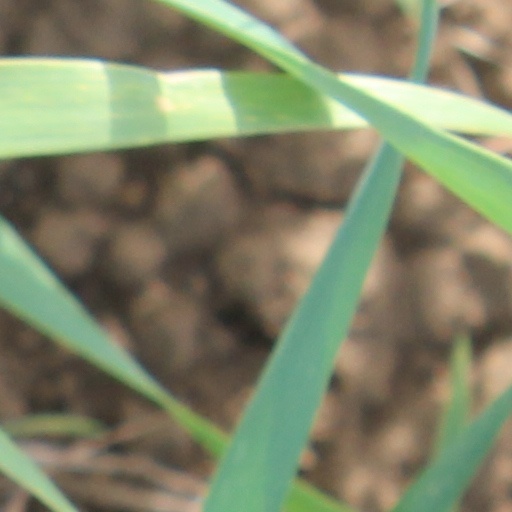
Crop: wheat